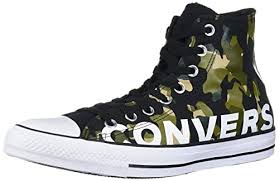
Label: Sneaker